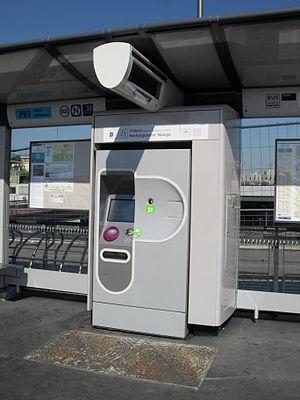
Mobilier Station TCSP 393
La ligne de bus RATP 393 est une ligne de bus à haut niveau de service située dans le département du Val-de-Marne. Exploitée par la Régie autonome des transports parisiens, elle est mise en service le 10 septembre 2011. Elle remplace l'ancienne ligne RATP 393, qui reliait la station de métro Villejuif – Louis Aragon à la gare de Sucy – Bonneuil.